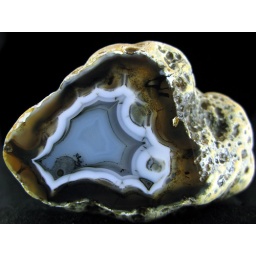
Interesting brown and blue agate with small dendrite, found near Laredo, Texas in 2006. (width - 4.3 cm)